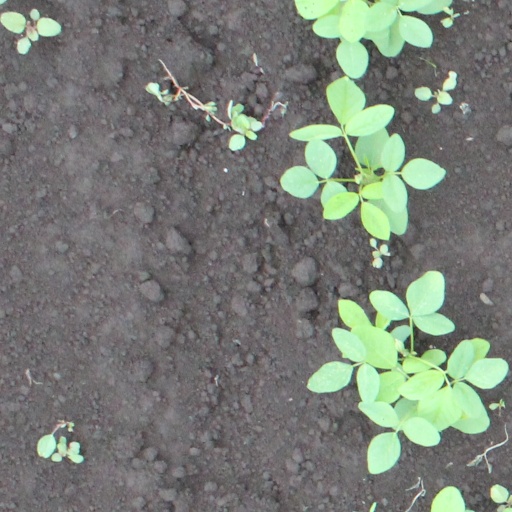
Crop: soybean